Barletta Cathedral

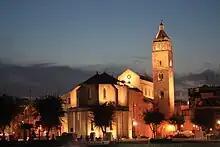
The cathedral by night, looking towards the apse

Barletta Cathedral is a Roman Catholic cathedral in Barletta, Apulia, southern Italy. Formerly the seat of the archbishops of Barletta and Nazareth, it is currently a co-cathedral in the Archdiocese of Trani-Barletta-Bisceglie. It was built in two different styles, Romanesque and Gothic, from the 12th century to the 14th century.